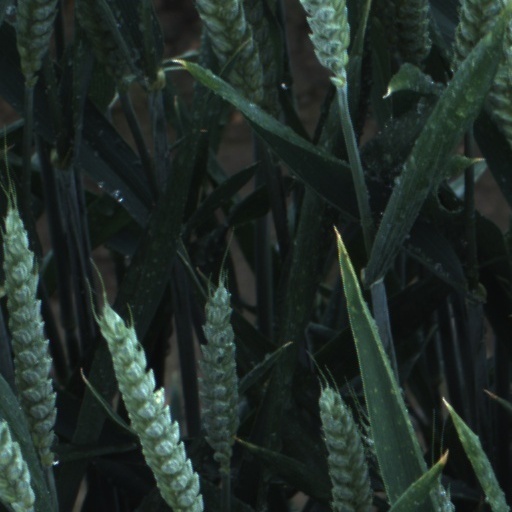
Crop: wheat